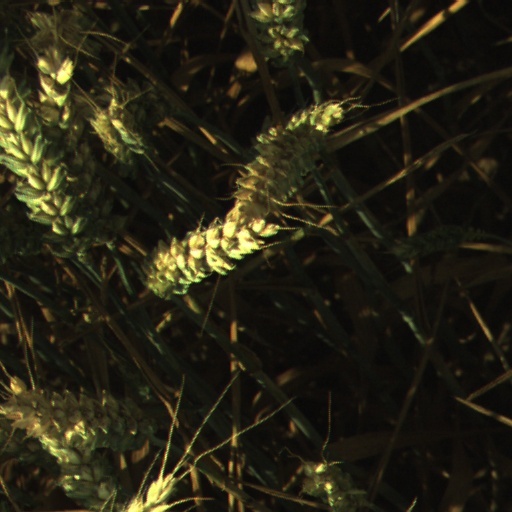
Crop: wheat